List of museums in Naples

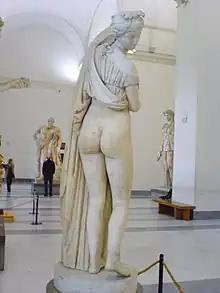
The Venus Kallipygos, in the Naples National Archaeological Museum.

The Italian city of Naples has a number of museums. Two are national museums: the National Archaeological Museum or , which holds significant collections of artifacts of the Roman Empire, including objects unearthed at Pompeii and Herculaneum, as well as some artifacts from the Greek and Renaissance periods; the Museo di Capodimonte contains the Galleria Nazionale di Capodimonte, with paintings of the Neapolitan School and from elsewhere in the Italian peninsula.